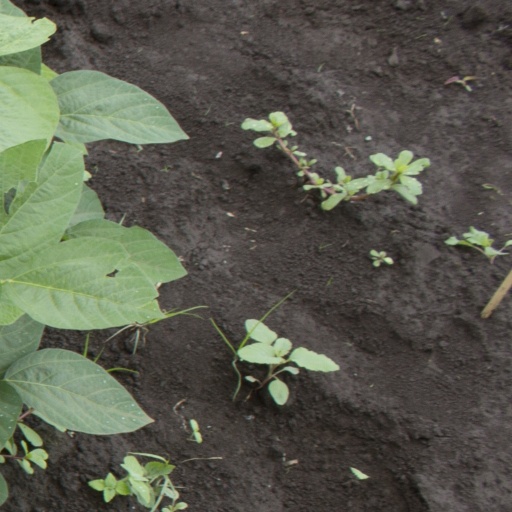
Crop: soybean